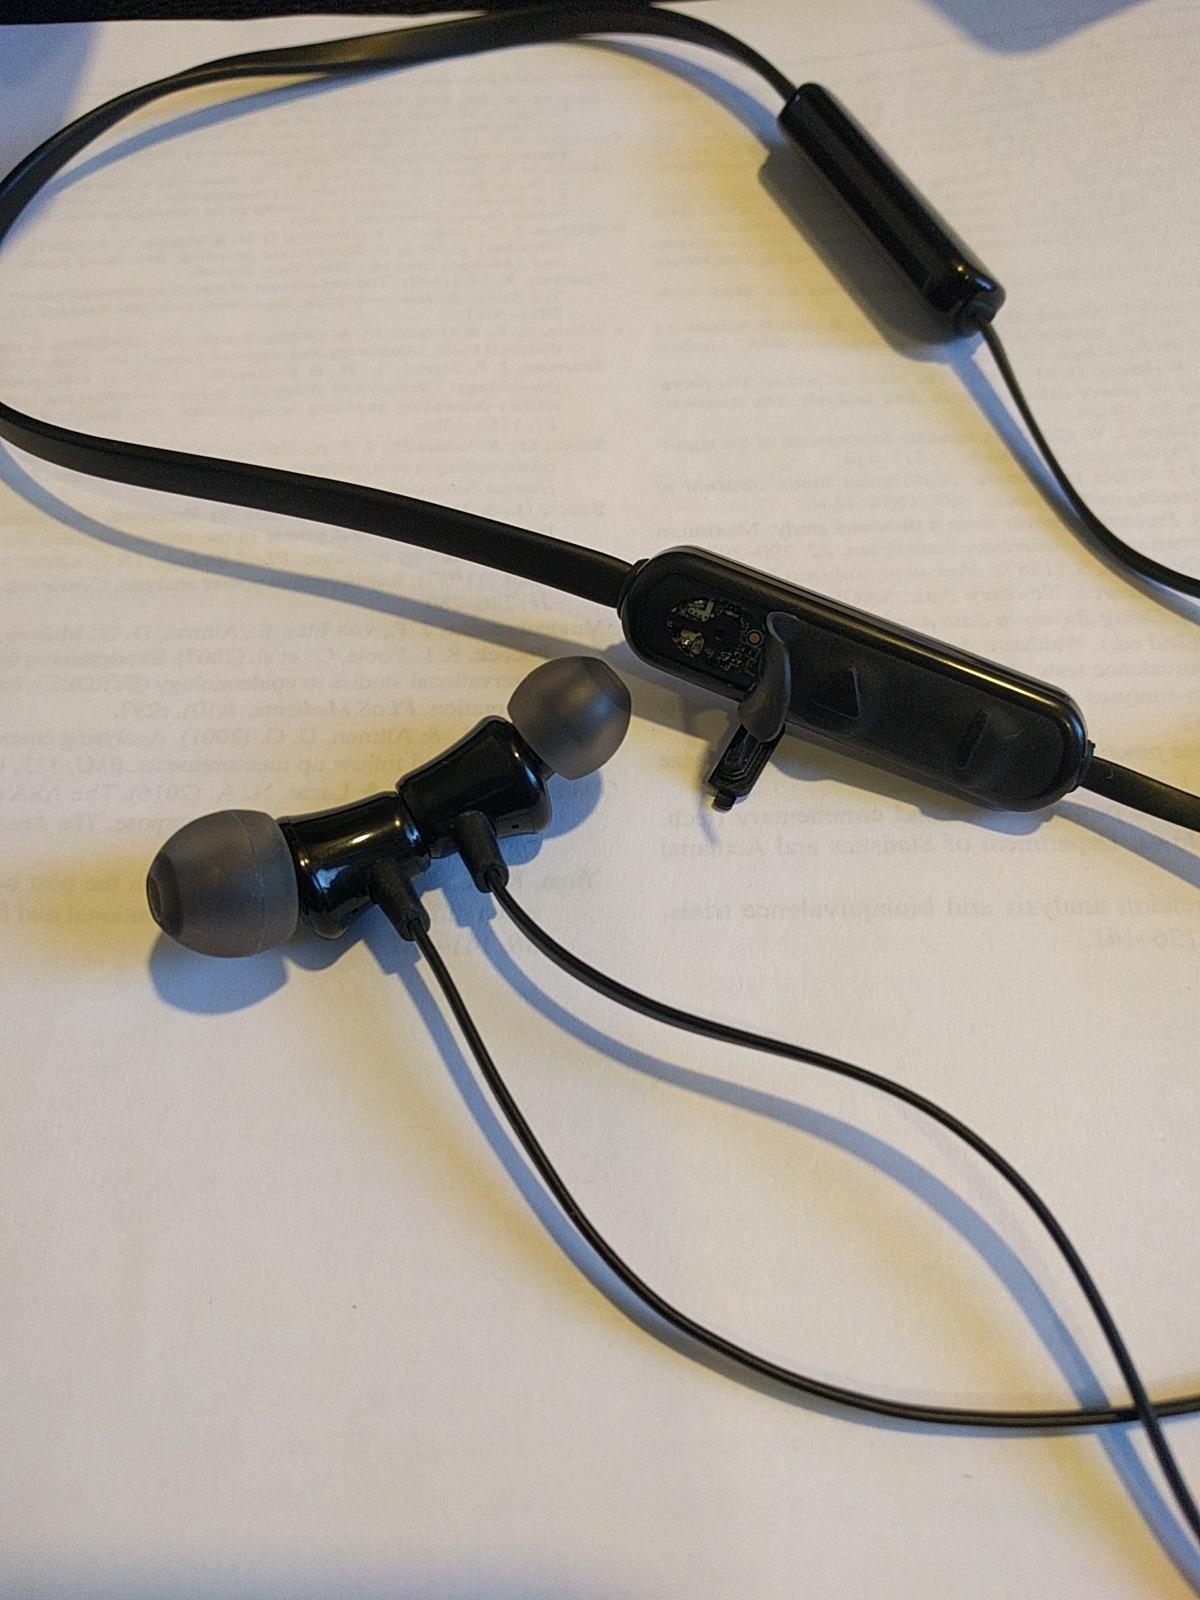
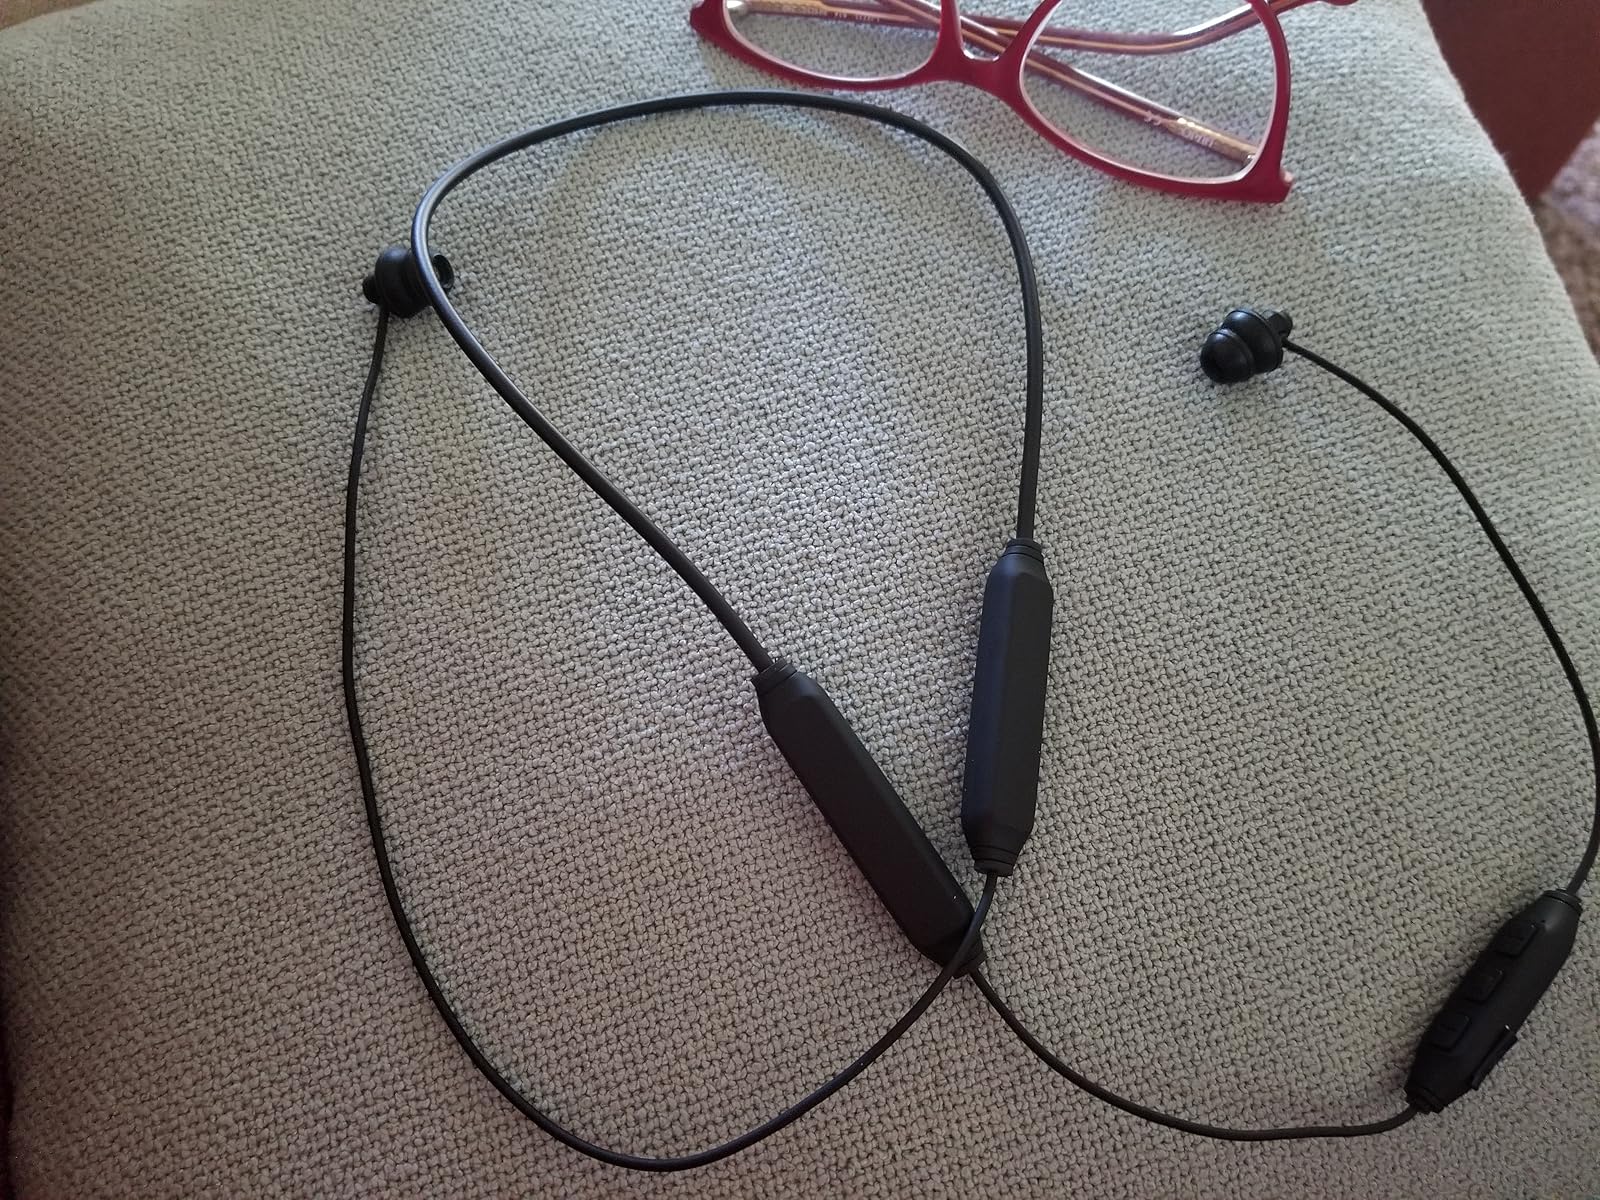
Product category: earbuds
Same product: no